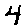
Label: 4